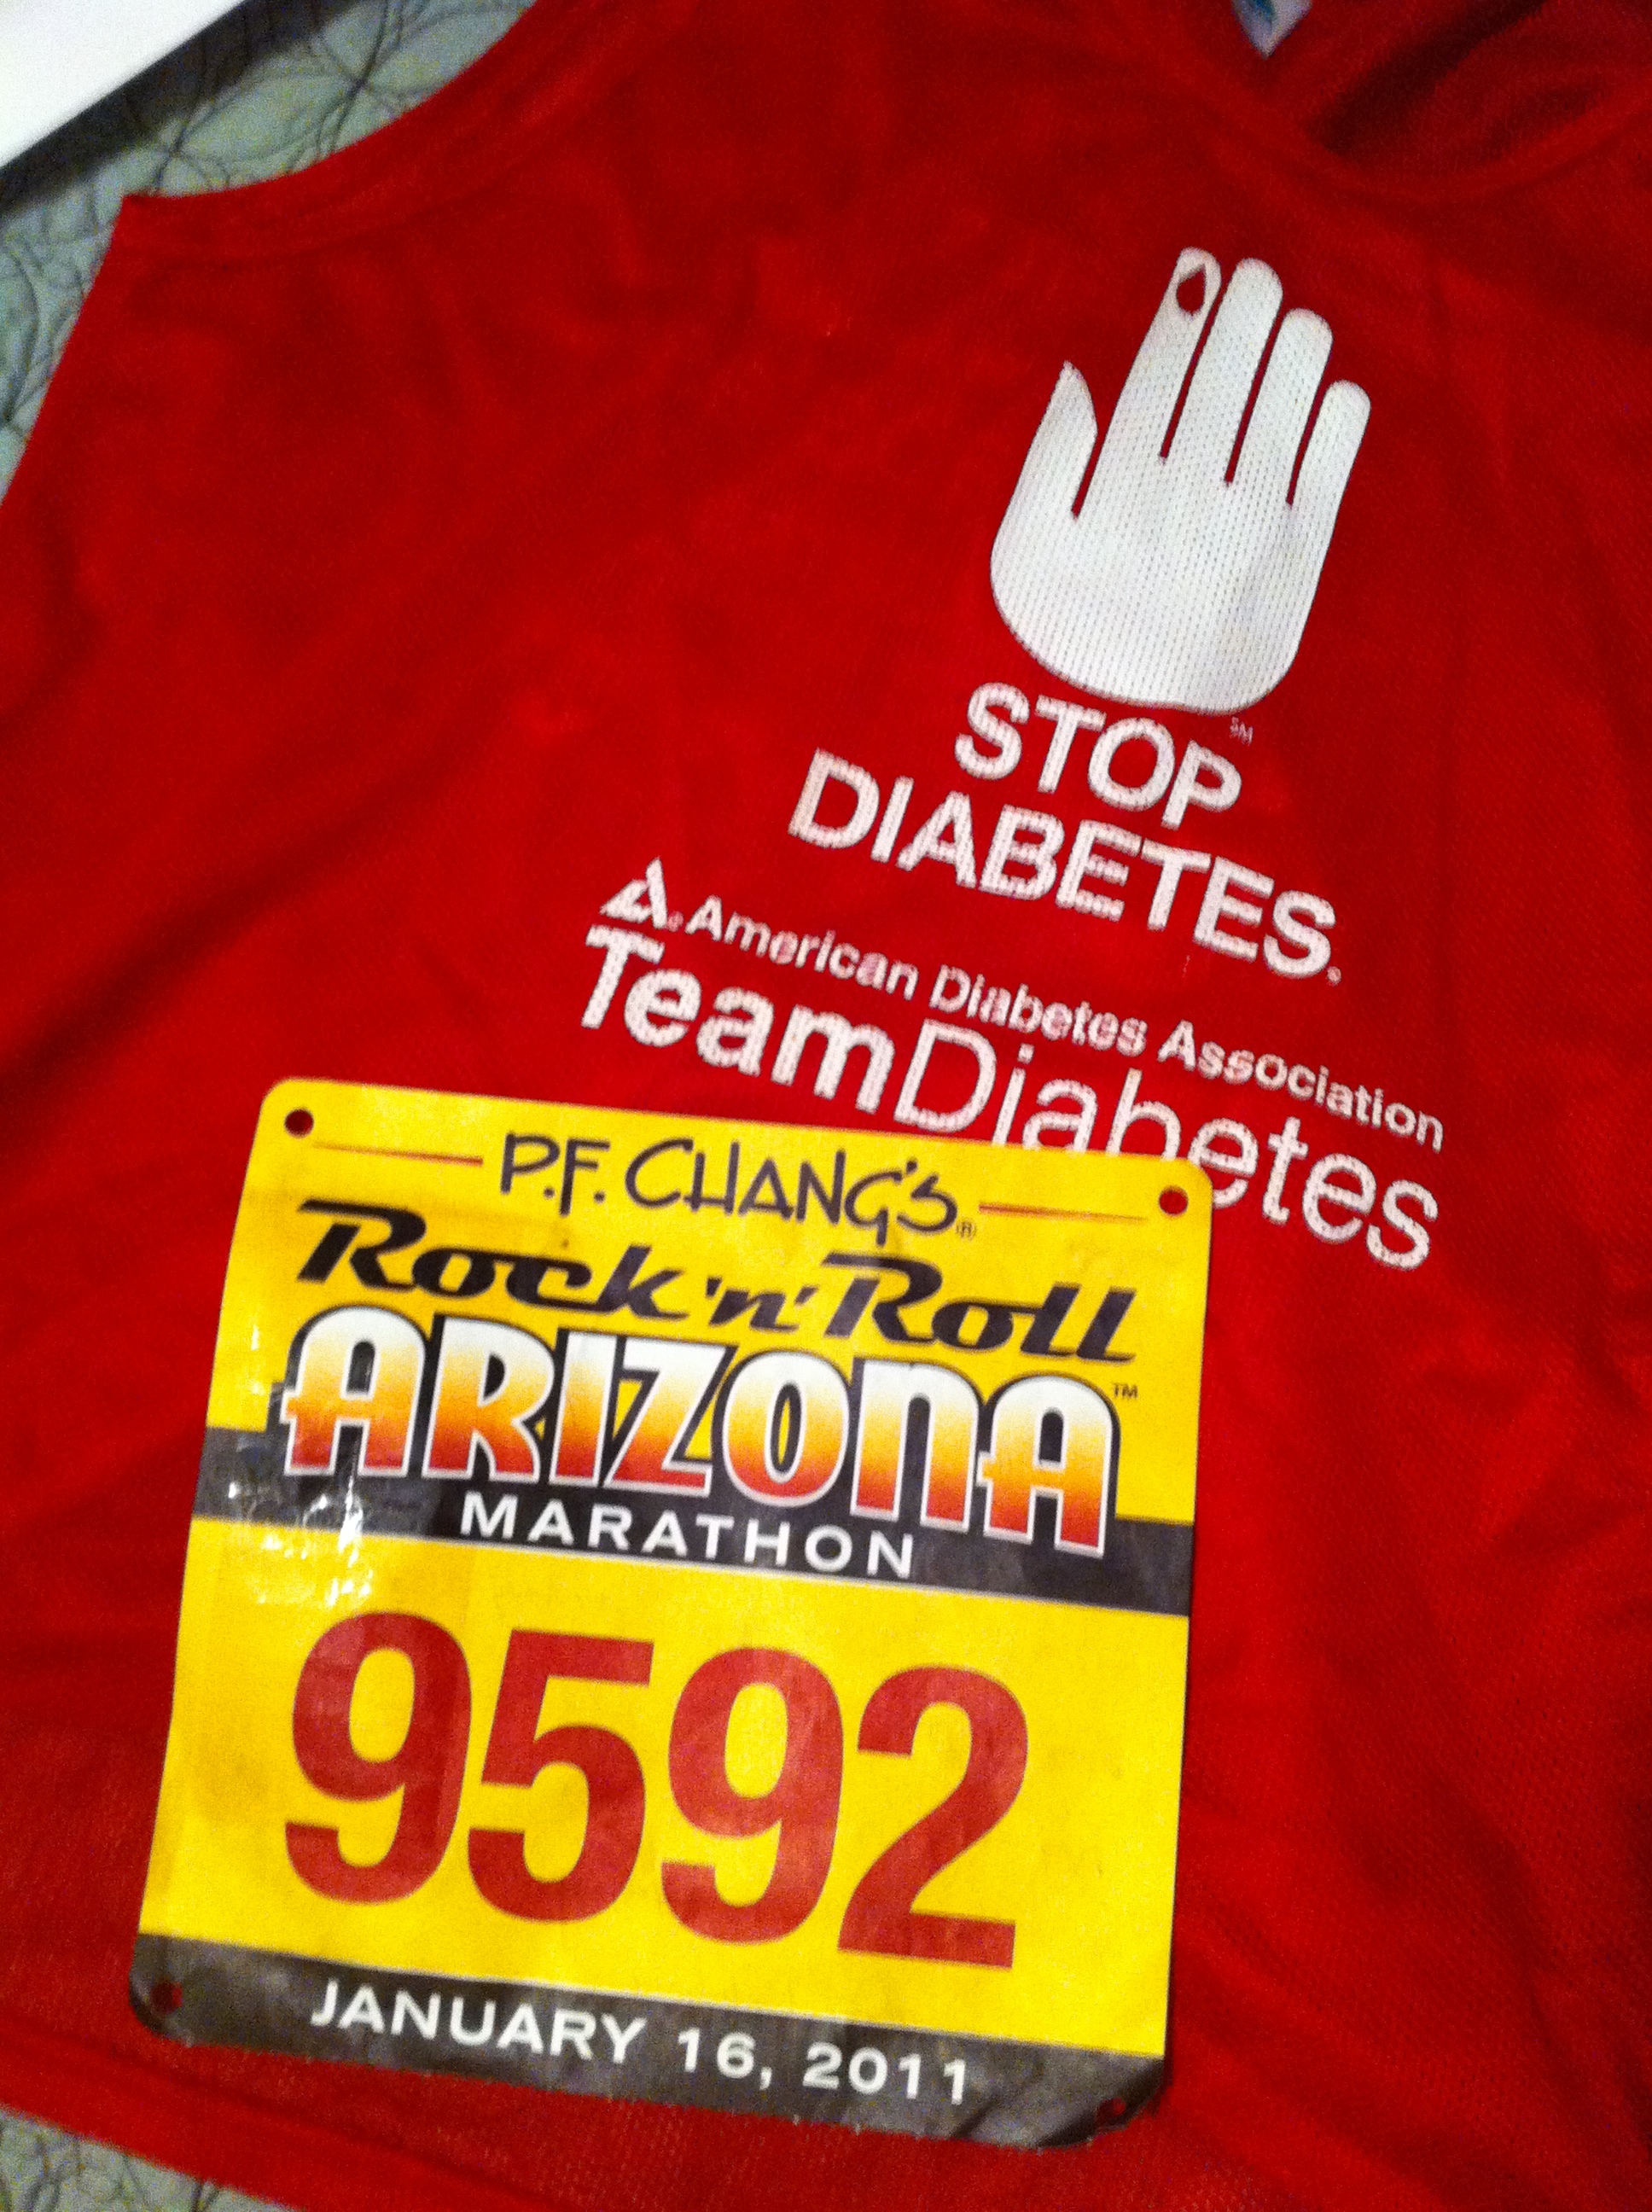
running, advertising, brand, font, t shirt